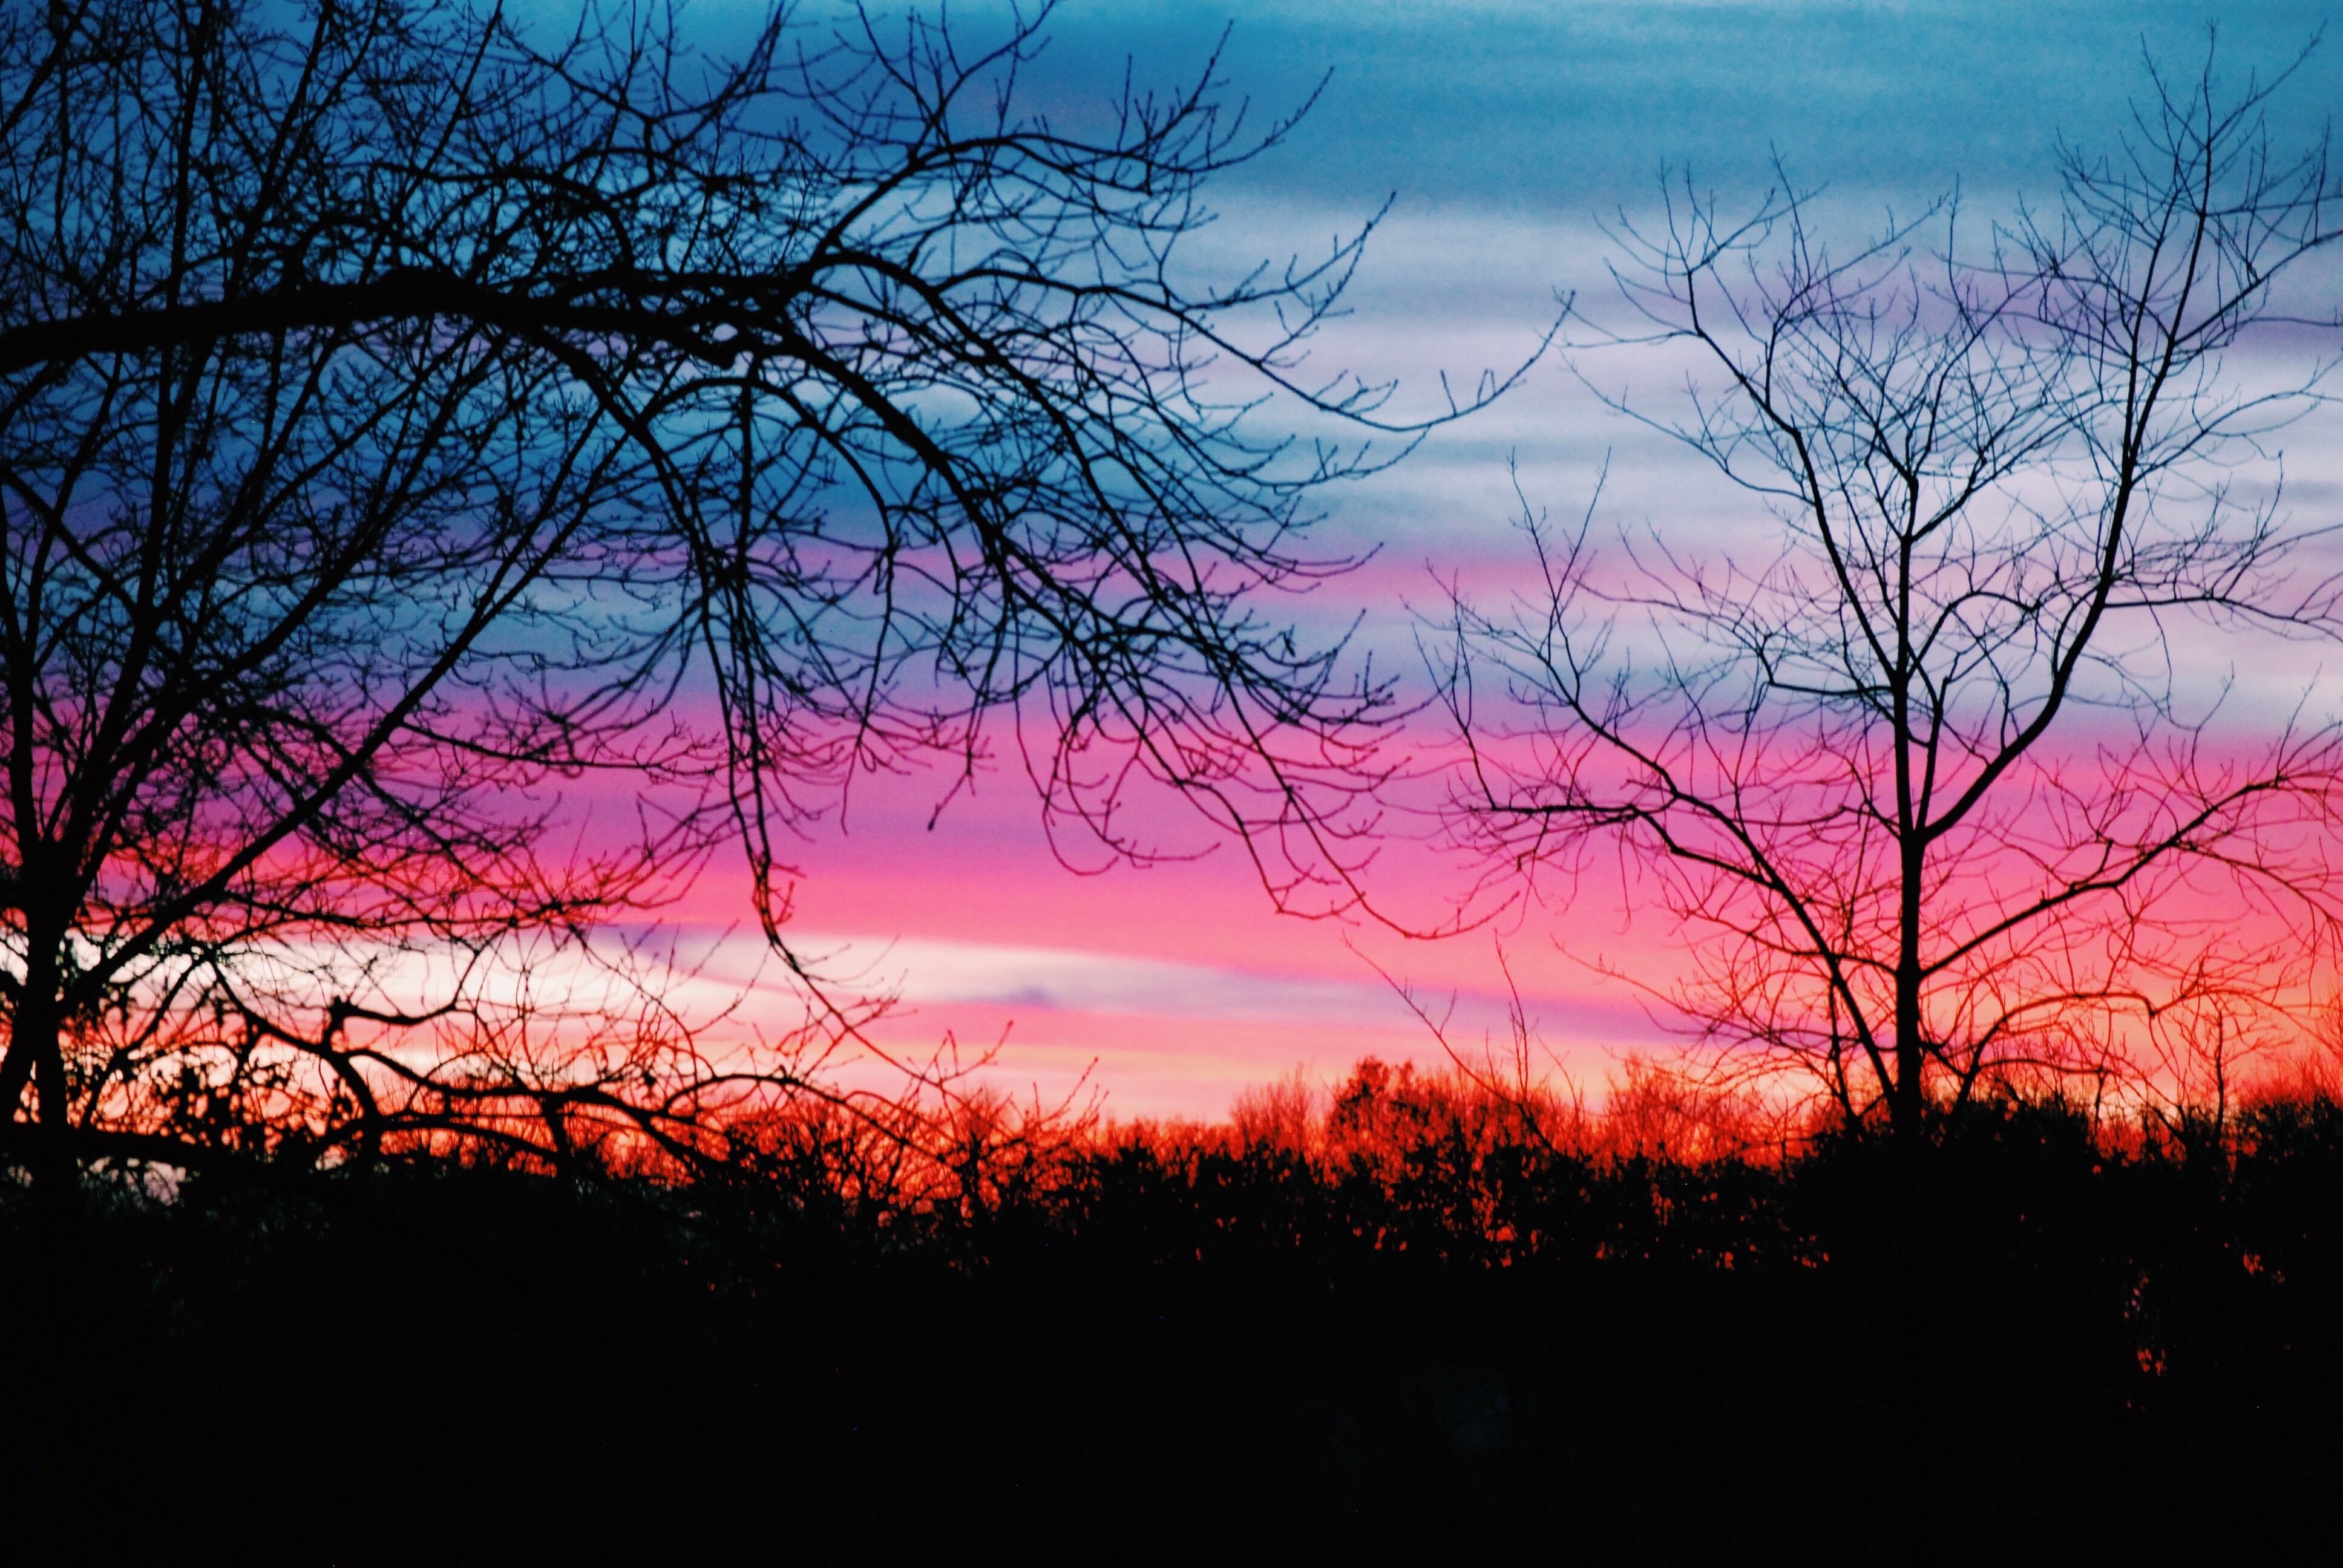
tree, nature, branch, cloud, sky, sunrise, sunset, morning, flower, dawn, dusk, evening, afterglow, atmospheric phenomenon, red sky at morning